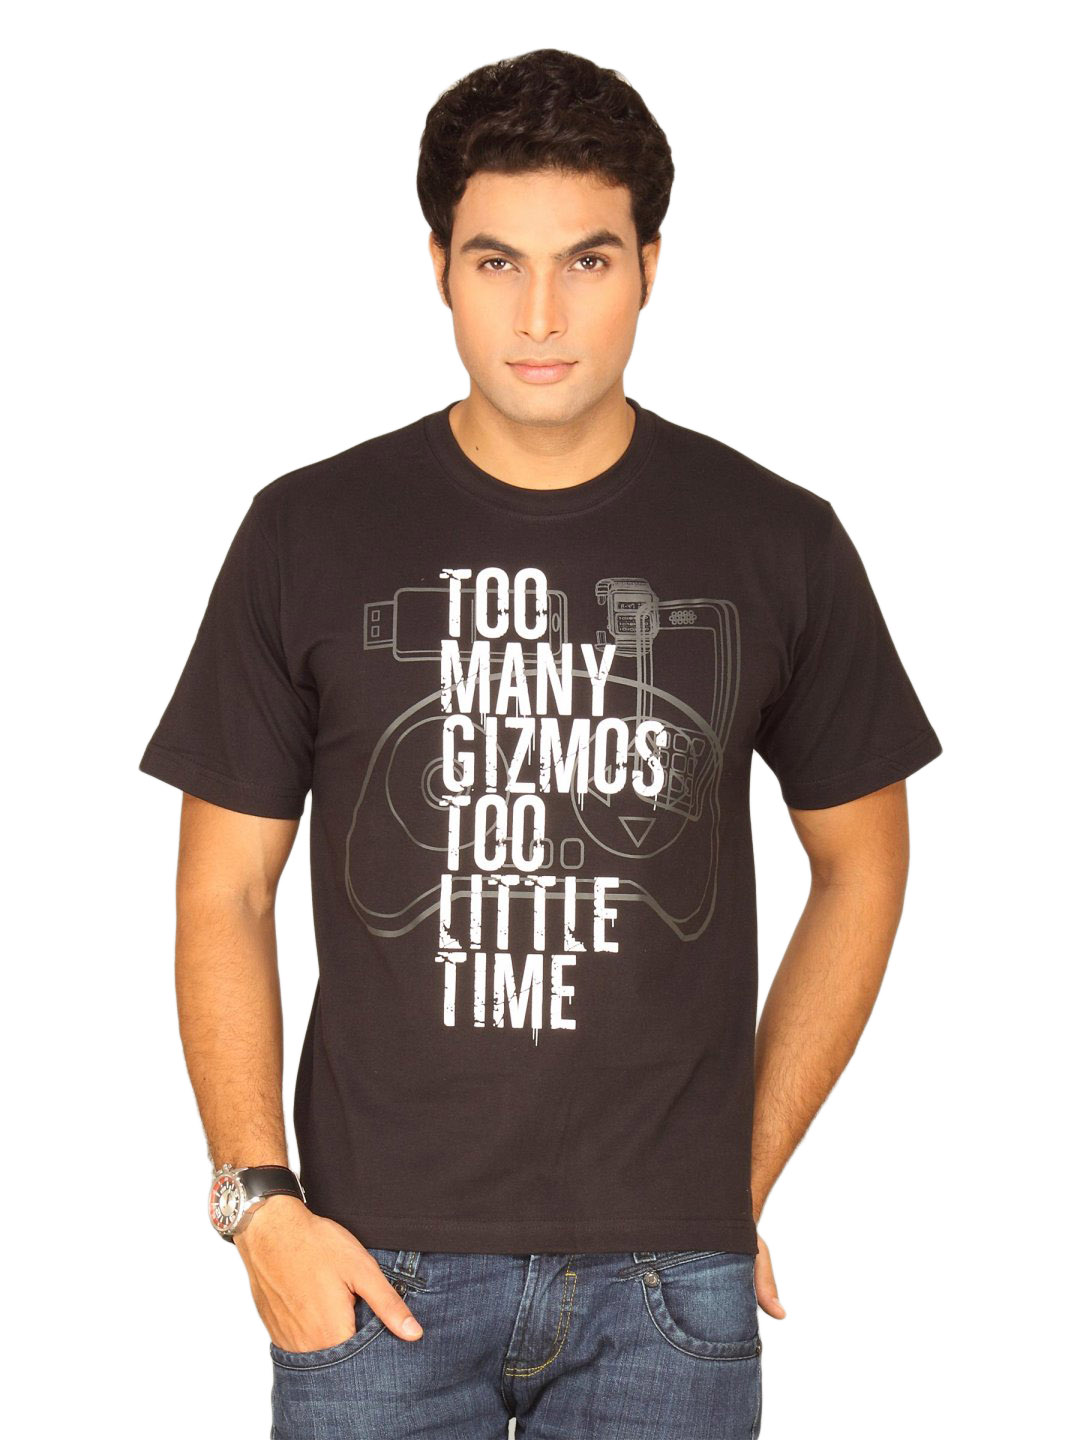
Tantra Men's Gizmo Black T-shirt
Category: Apparel / Topwear / Tshirts
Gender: Men
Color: Black
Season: Summer 2011
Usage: Casual